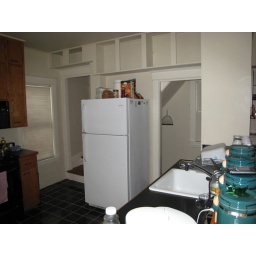
My new old house in south Minneapolis, MN. The kitchen toward the front.